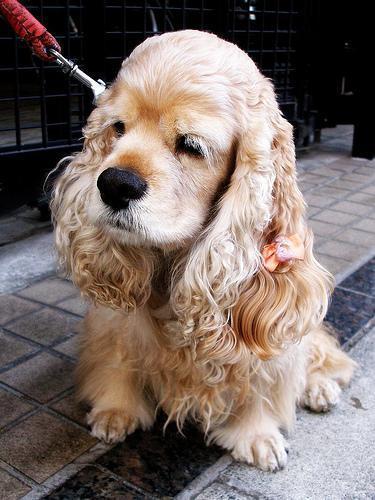
english cocker spaniel